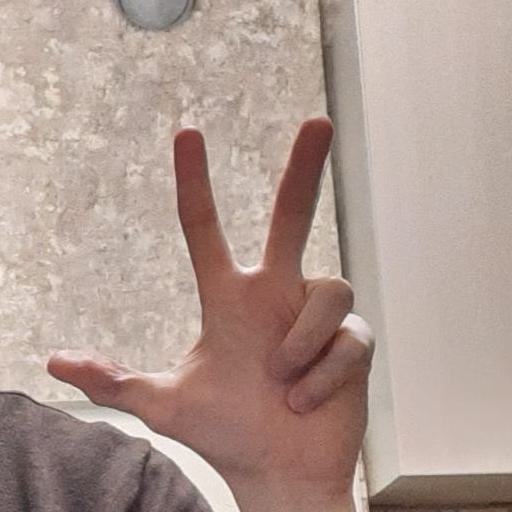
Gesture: three2